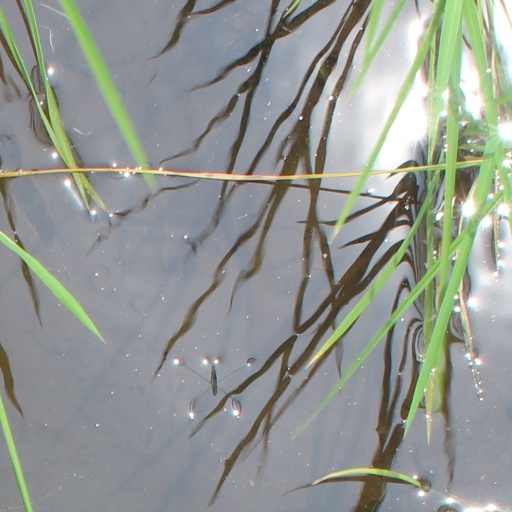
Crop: rice